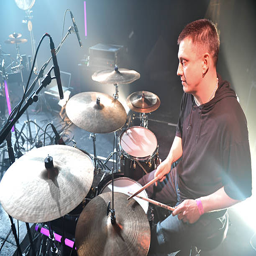
person of musical group performs on stage .